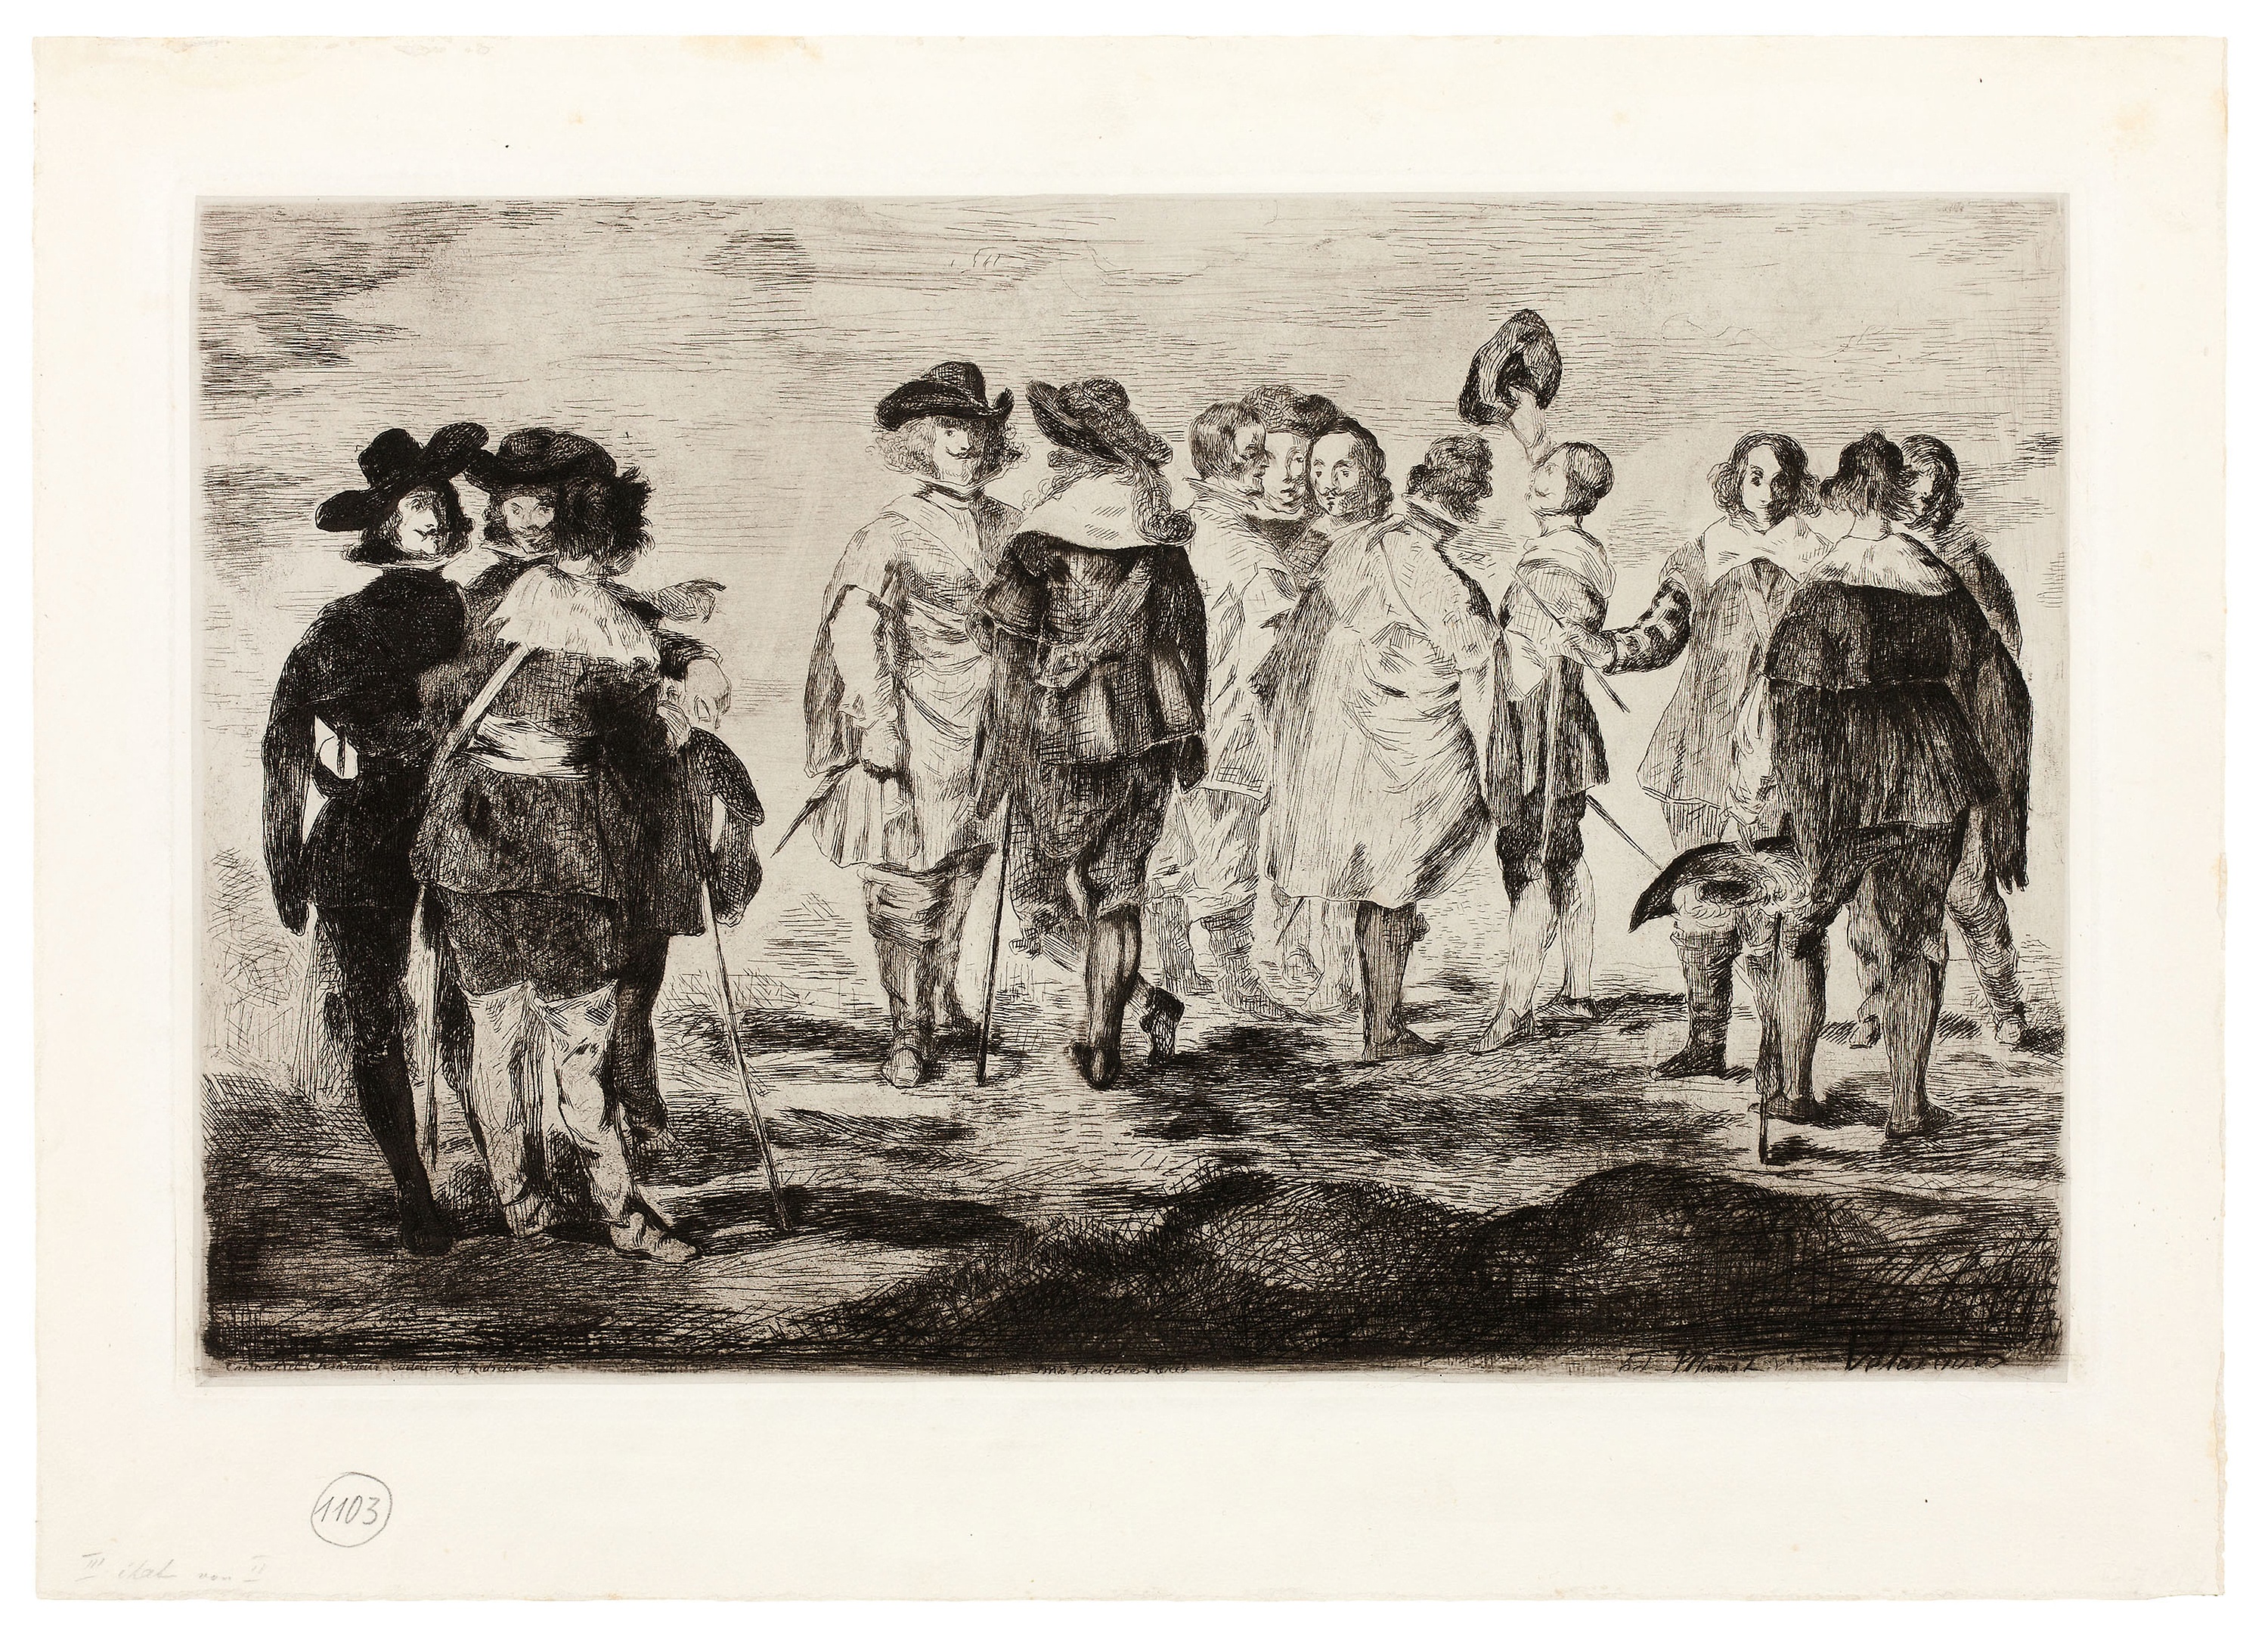
horse like mammal, cattle like mammal, pack animal, art, painting, artwork, stock photography, picture frame, visual arts, vintage clothing, history